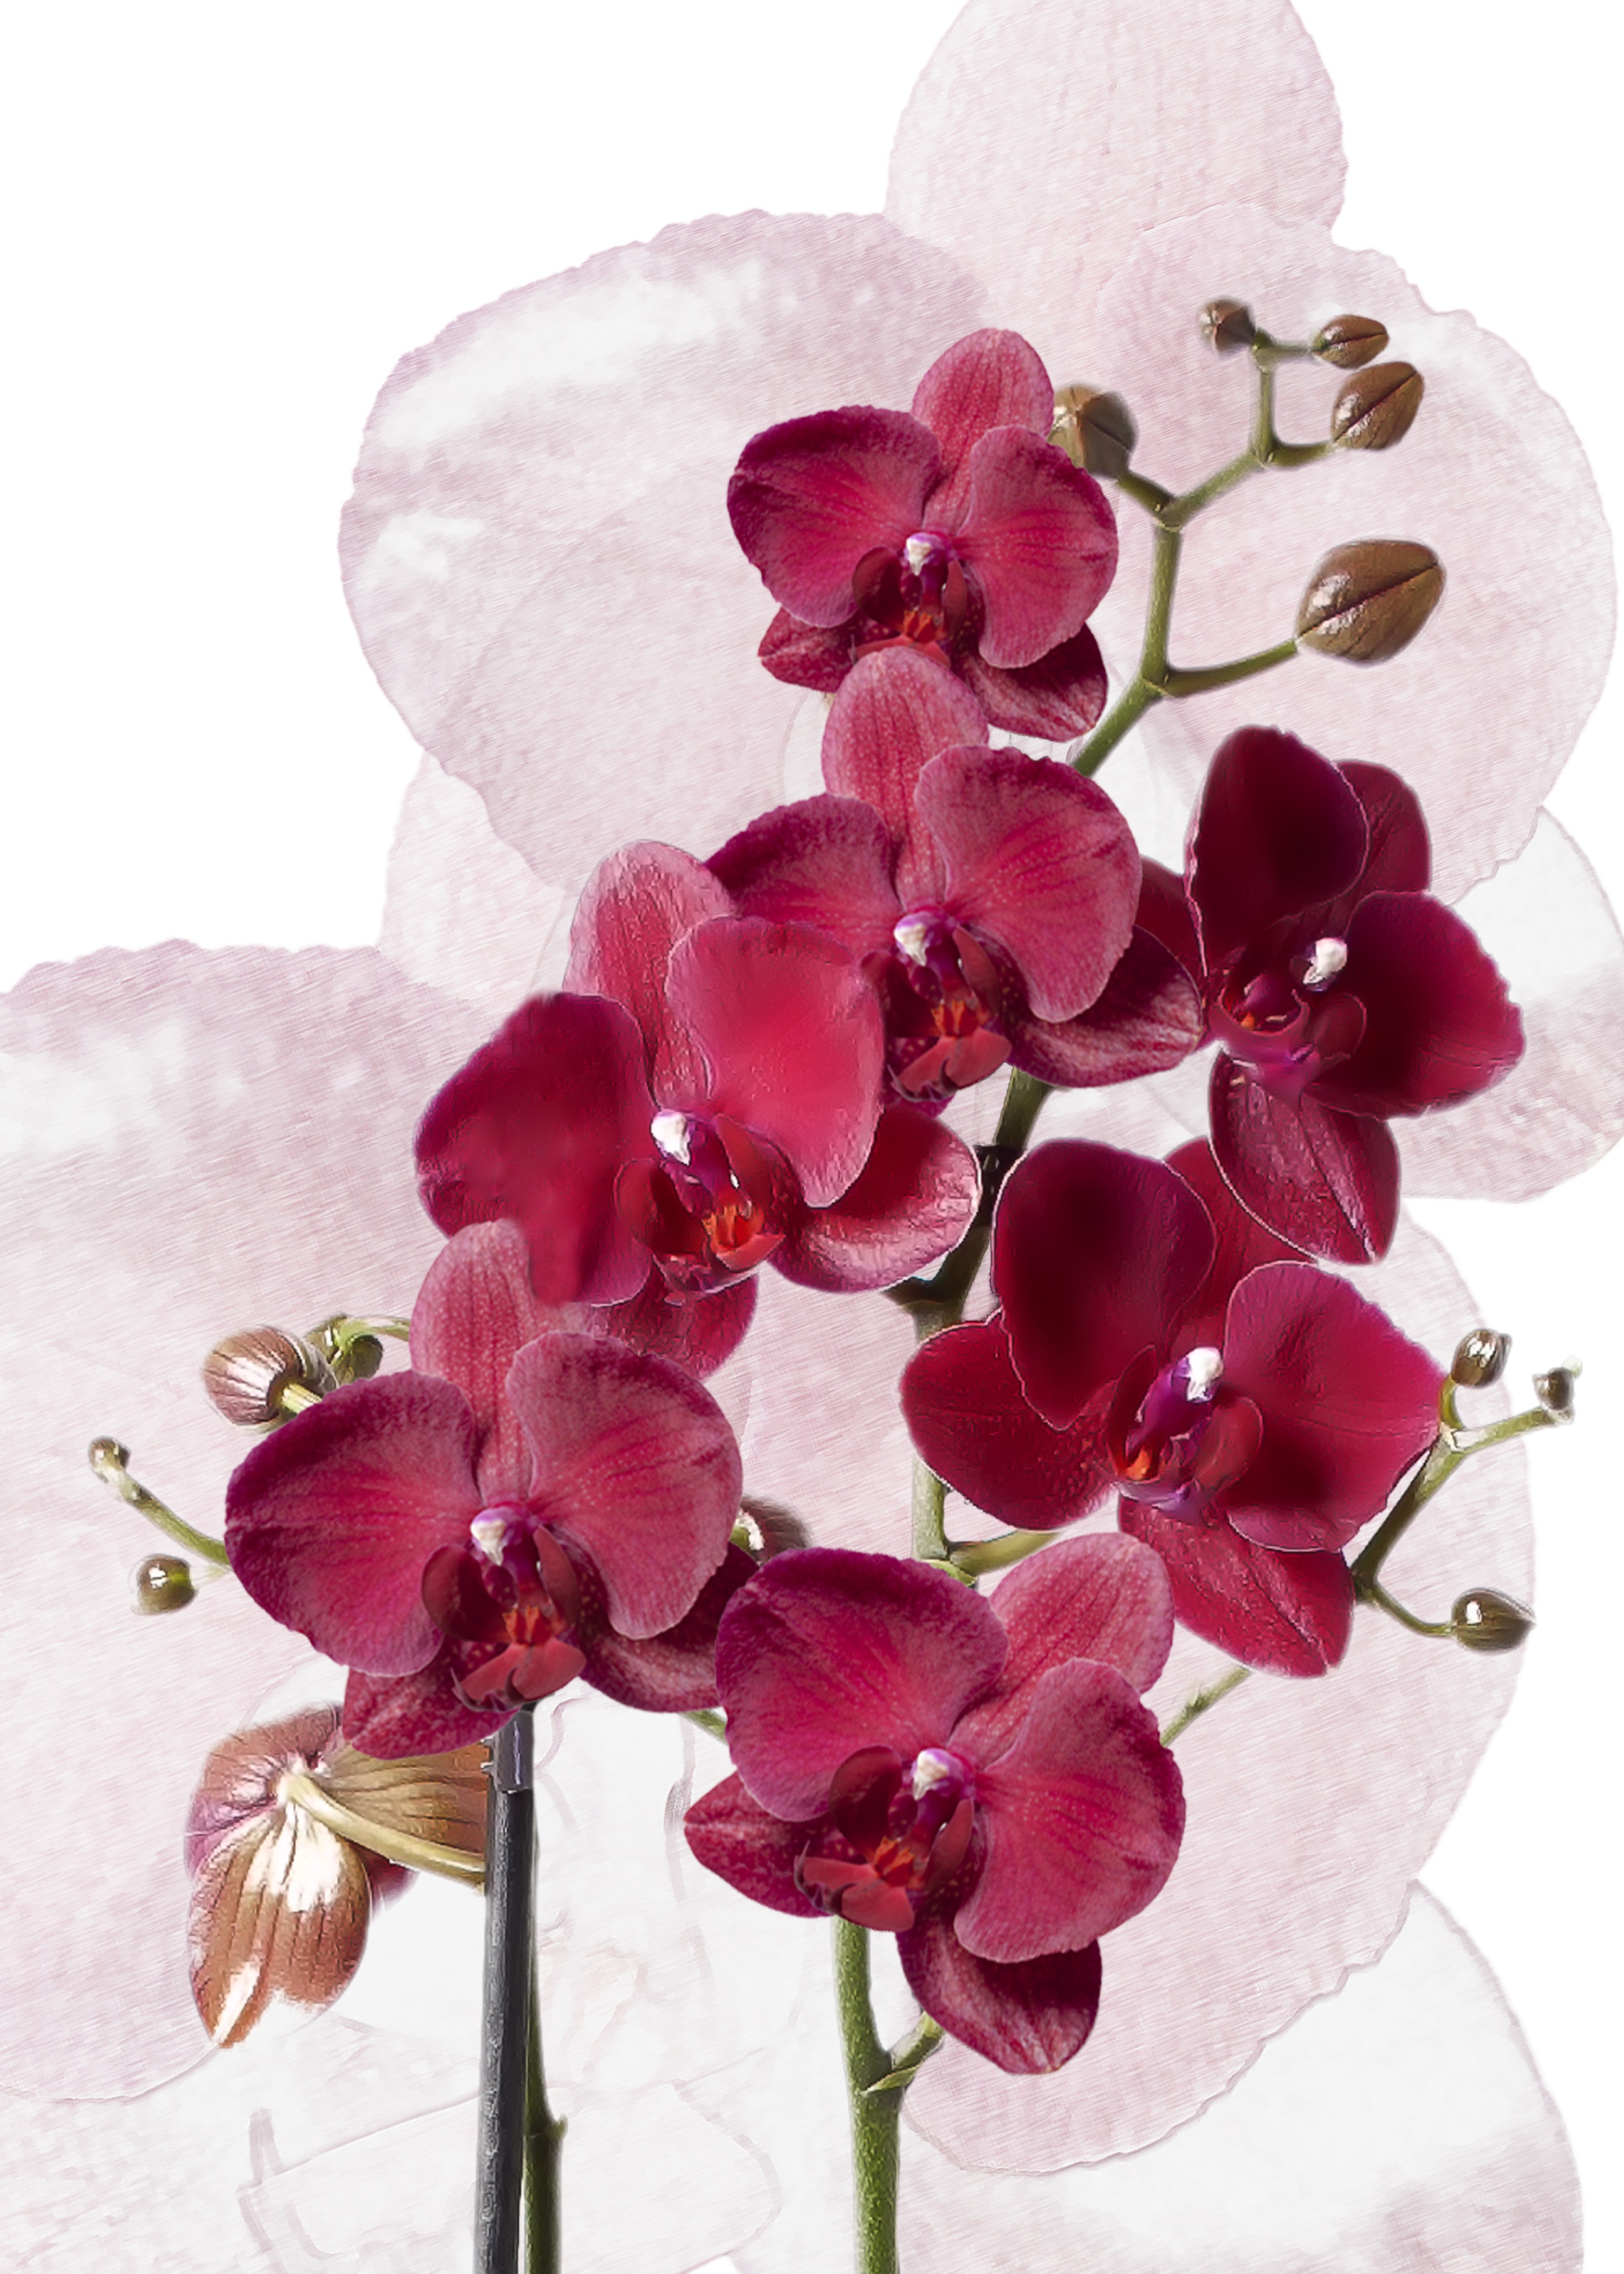
nature, blossom, plant, flower, petal, bloom, red, tropical, pink, orchid, leaves, exotic, orchids, tropics, floristry, phalaenopsis, burgundy, flowering plant, flower bouquet, cut flowers, floral design, land plant, moth orchid, flower arranging